John McCandless Thompson

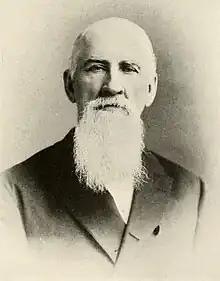
From Volume 1 of 1903's "The Twentieth Century Bench and Bar of Pennsylvania"

John McCandless Thompson (January 4, 1829 – September 3, 1903) was a Republican member of the U.S. House of Representatives from Pennsylvania.